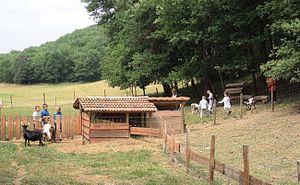
Ardoix chèvres
Ardoix est une commune française située dans le département de l'Ardèche, en région Auvergne-Rhône-Alpes.